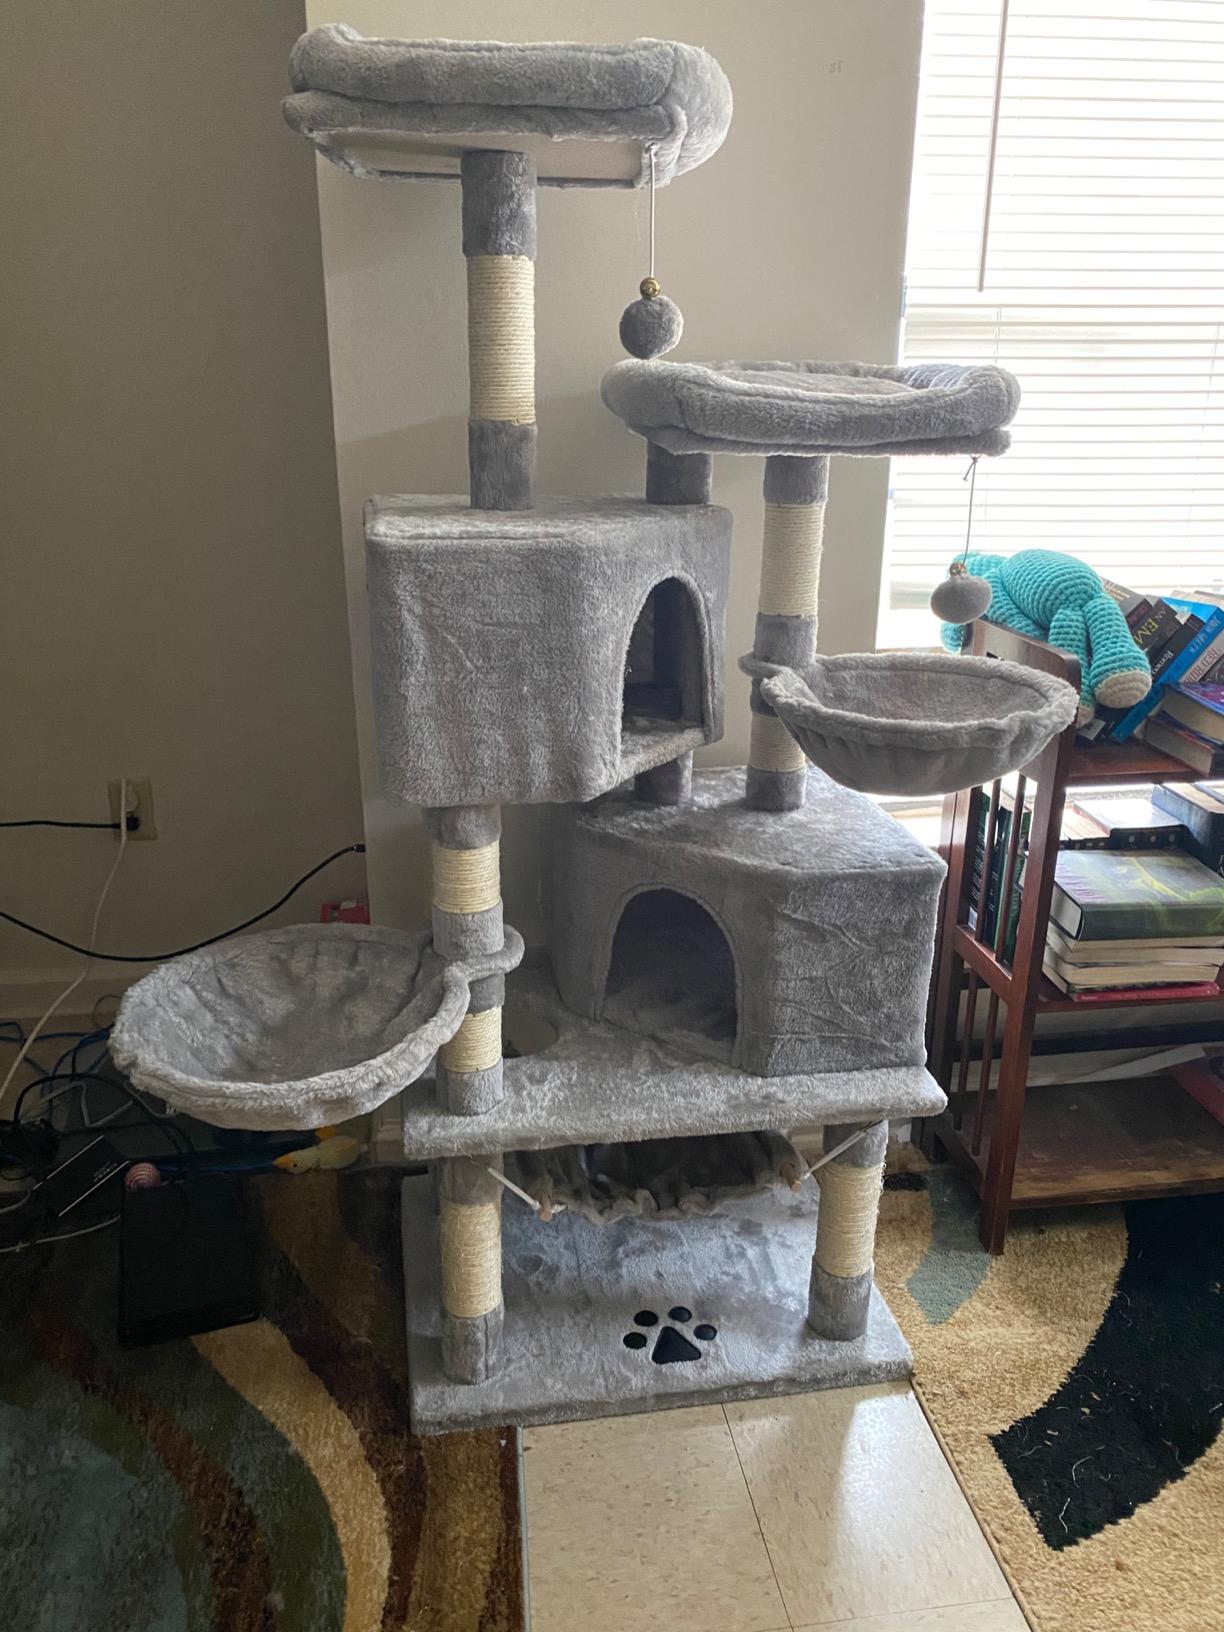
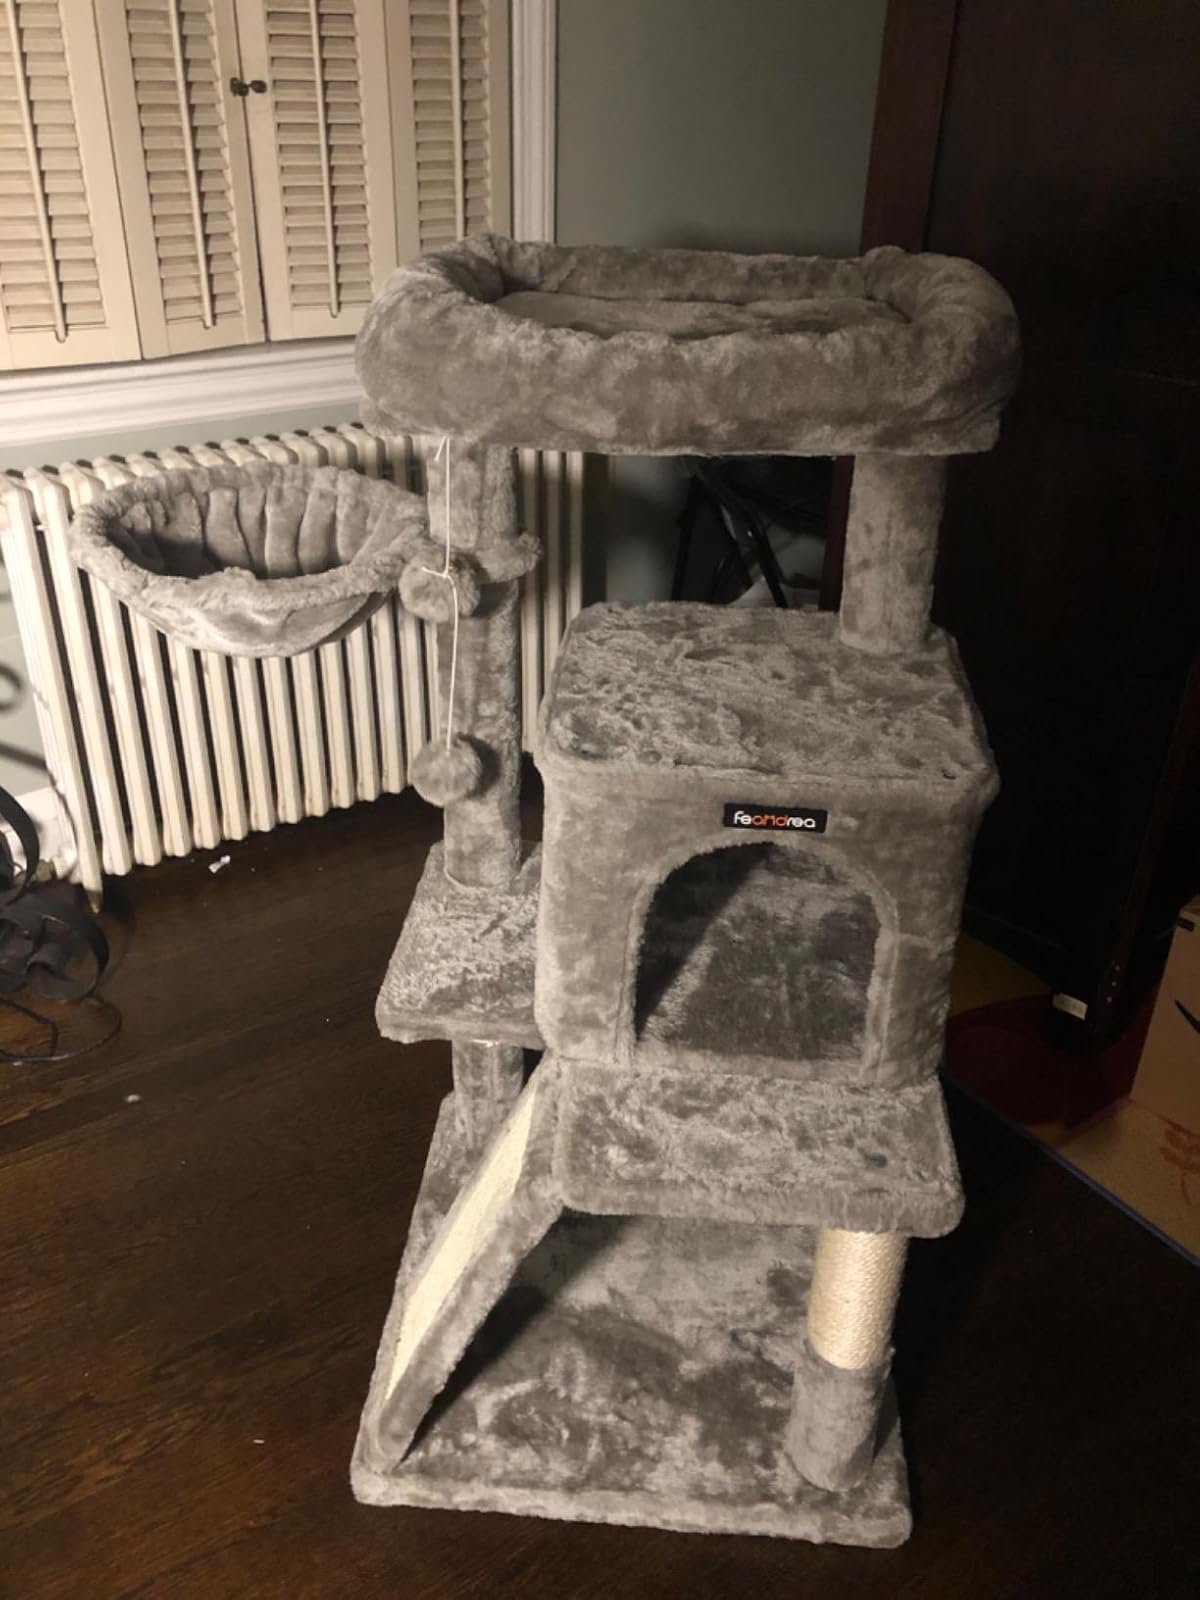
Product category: items_cat tree
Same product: no